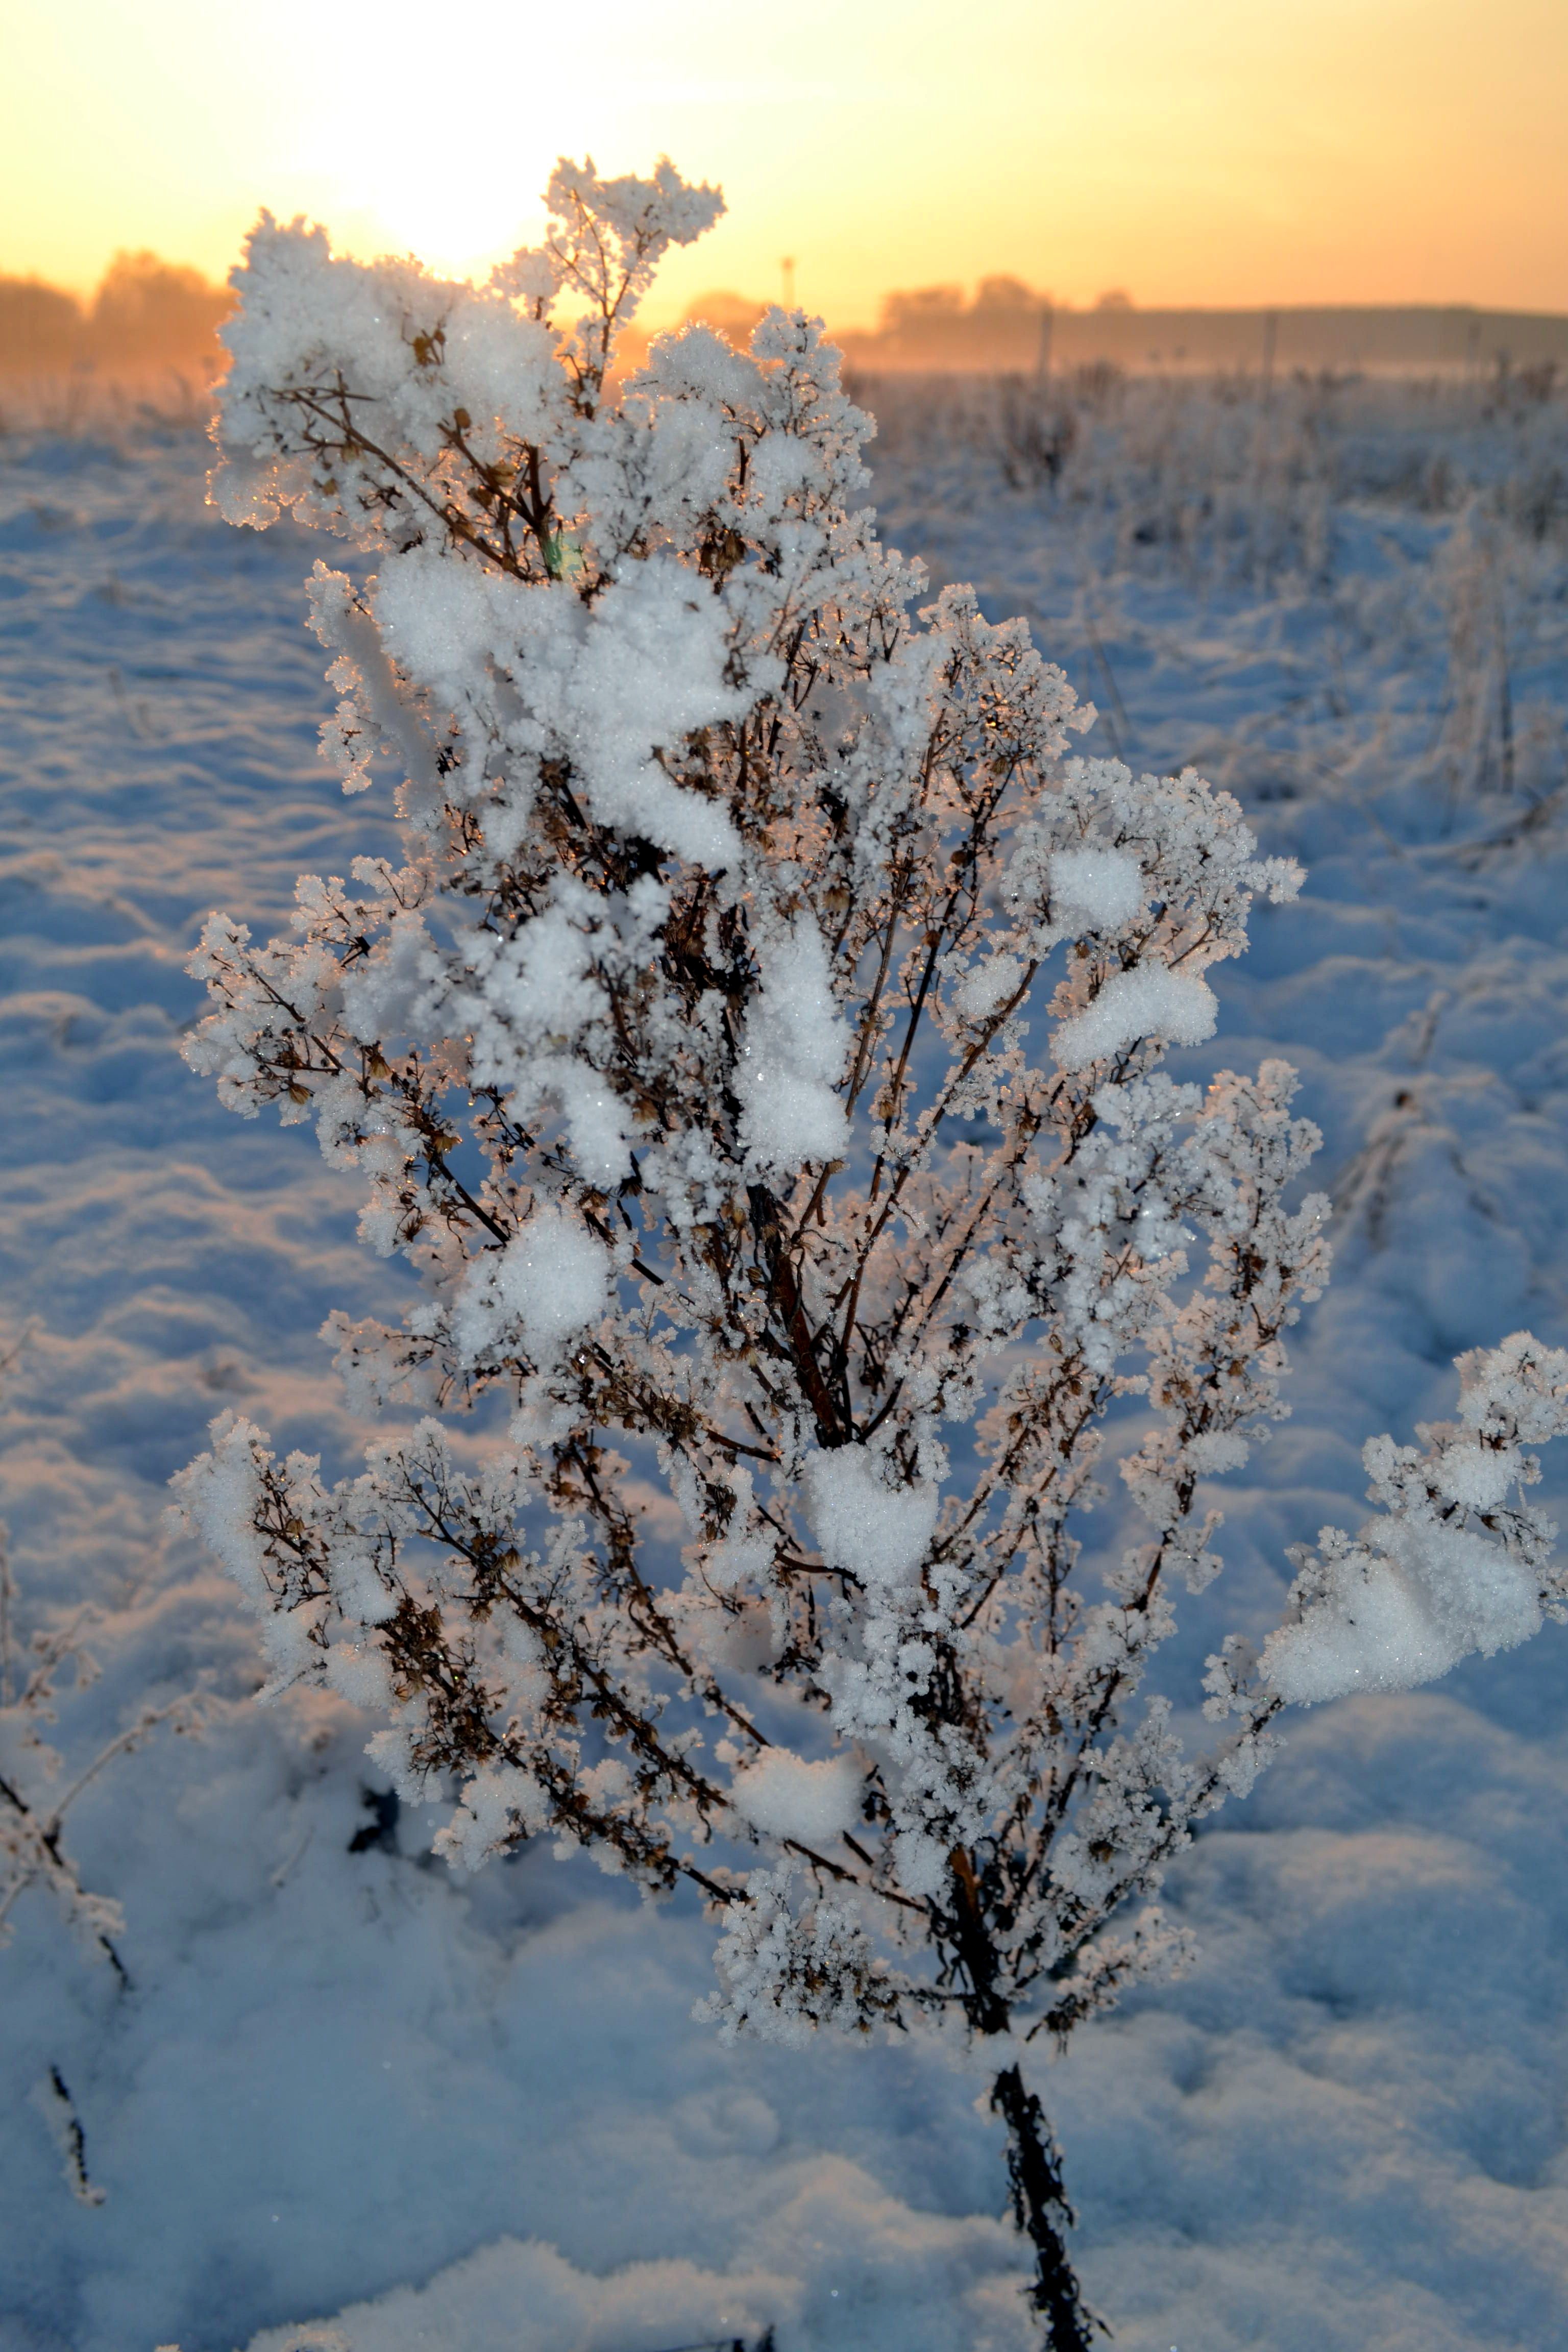
tree, nature, branch, blossom, mountain, snow, cold, winter, plant, white, sunlight, flower, frost, ice, reflection, weather, snowy, season, winter dream, wintry, freezing, winter shrubs, woody plant